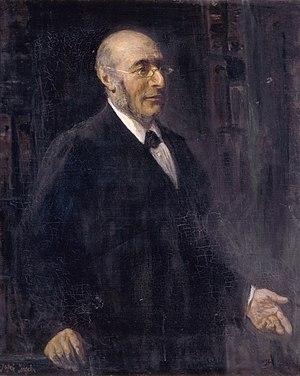
Pieter Klazes Pel né le 22 février 1852, à Drachten, dans la commune de Smallingerland, en Frise et mort le 15 février 1919 à Amsterdam est un médecin et professeur de médecine interne néerlandais.